556th Strategic Missile Squadron

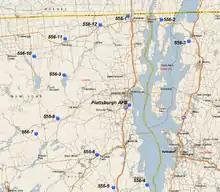
SM-65F Atlas Missile Sites

The first missile arrived in April 1962. During the Cuban Missile Crisis, on 20 October 1962, SAC directed that the squadron's missiles that had been received but were not yet on alert be placed on alert status "as covertly as possible." Training was suspended and missiles being used for operational training were to be placed on alert as soon as liquid oxygen became available. The squadron's training for the increased alert was greatly accelerated, but it became clear that the alert status of the unit would be degraded without additional crews. Only two squadron missiles were on alert at the beginning of the crisis, which soon increased to seven, with more missiles being brought on line and turned over to SAC. Four crews from the 577th Strategic Missile Squadron at Altus Air Force Base, Oklahoma and four from the 551st Strategic Missile Squadron at Lincoln Air Force Base, Nebraska were deployed to augment the squadron, along with an instructor crew from the 576th Strategic Missile Squadron at Vandenberg to fully train the 556th's crews and assist with maintaining its missiles.